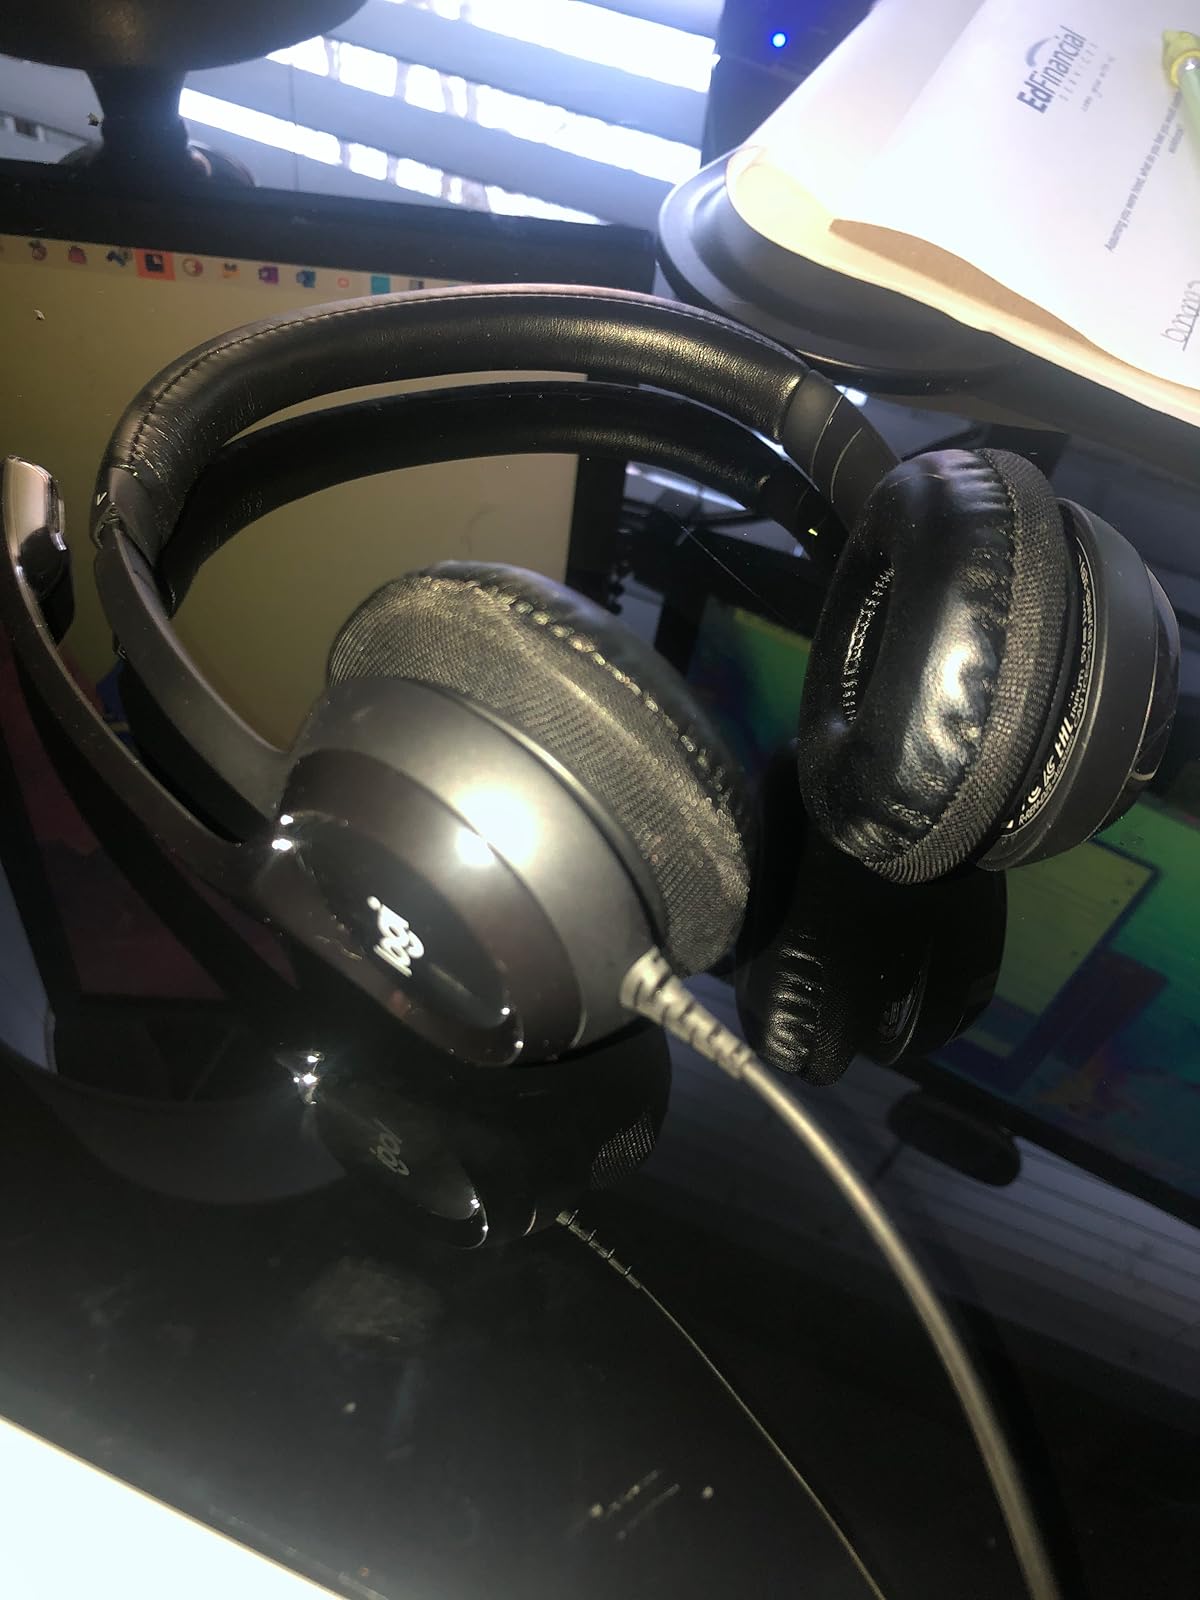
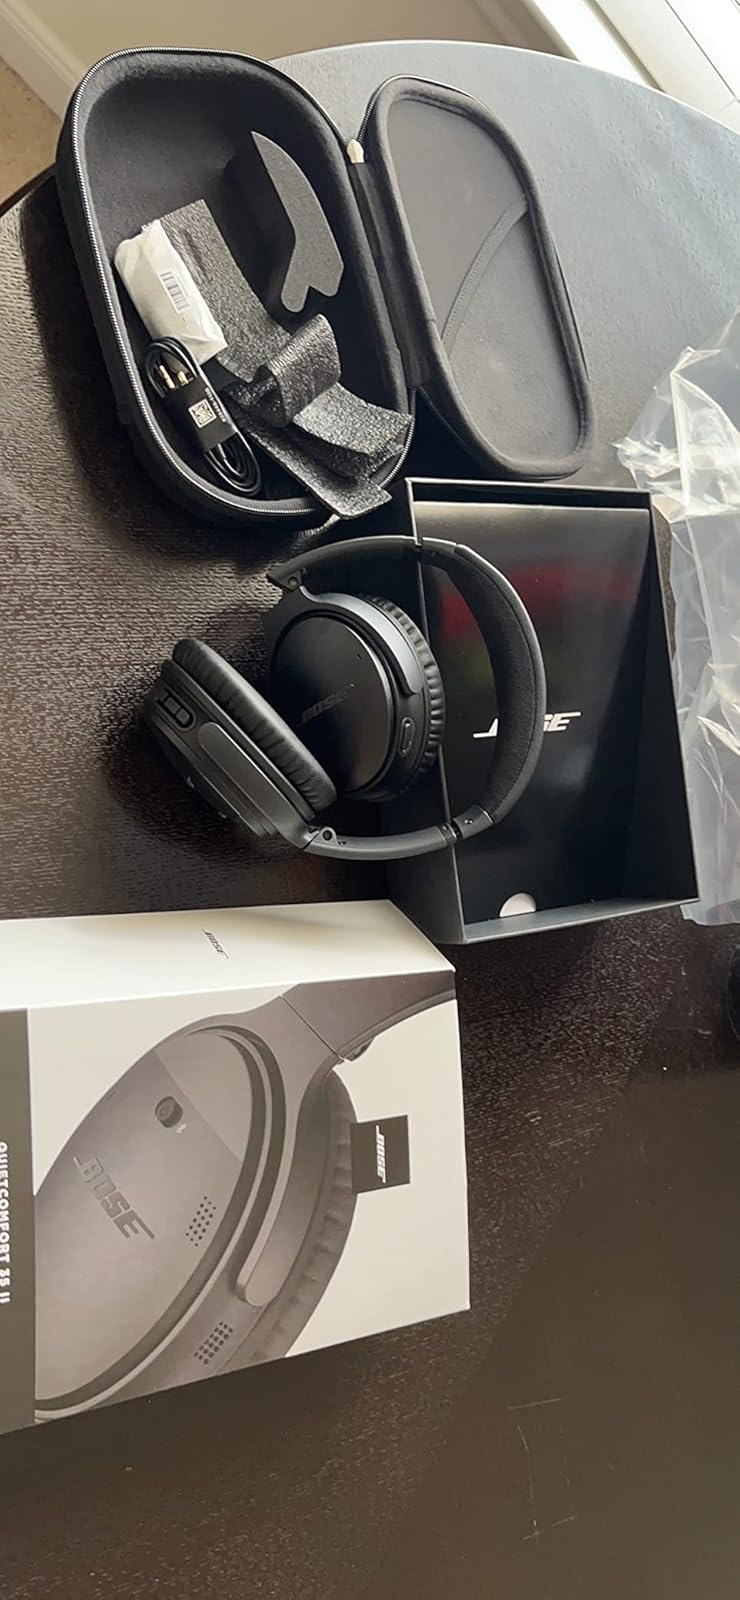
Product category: headphones
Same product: no